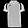
Label: T - shirt / top